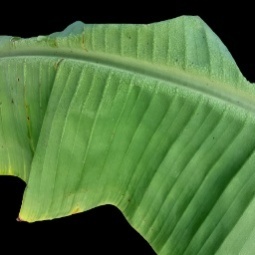
Label: Calcium